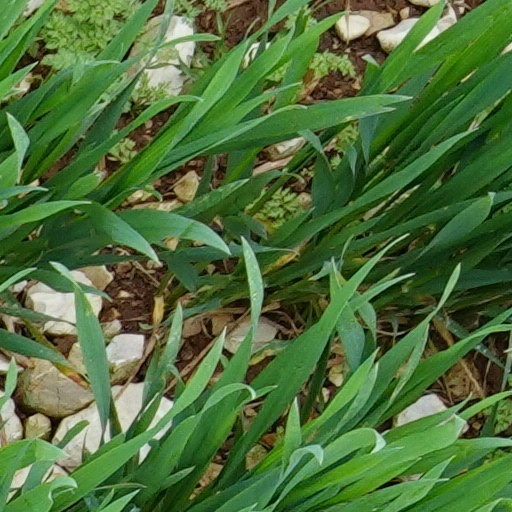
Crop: wheat